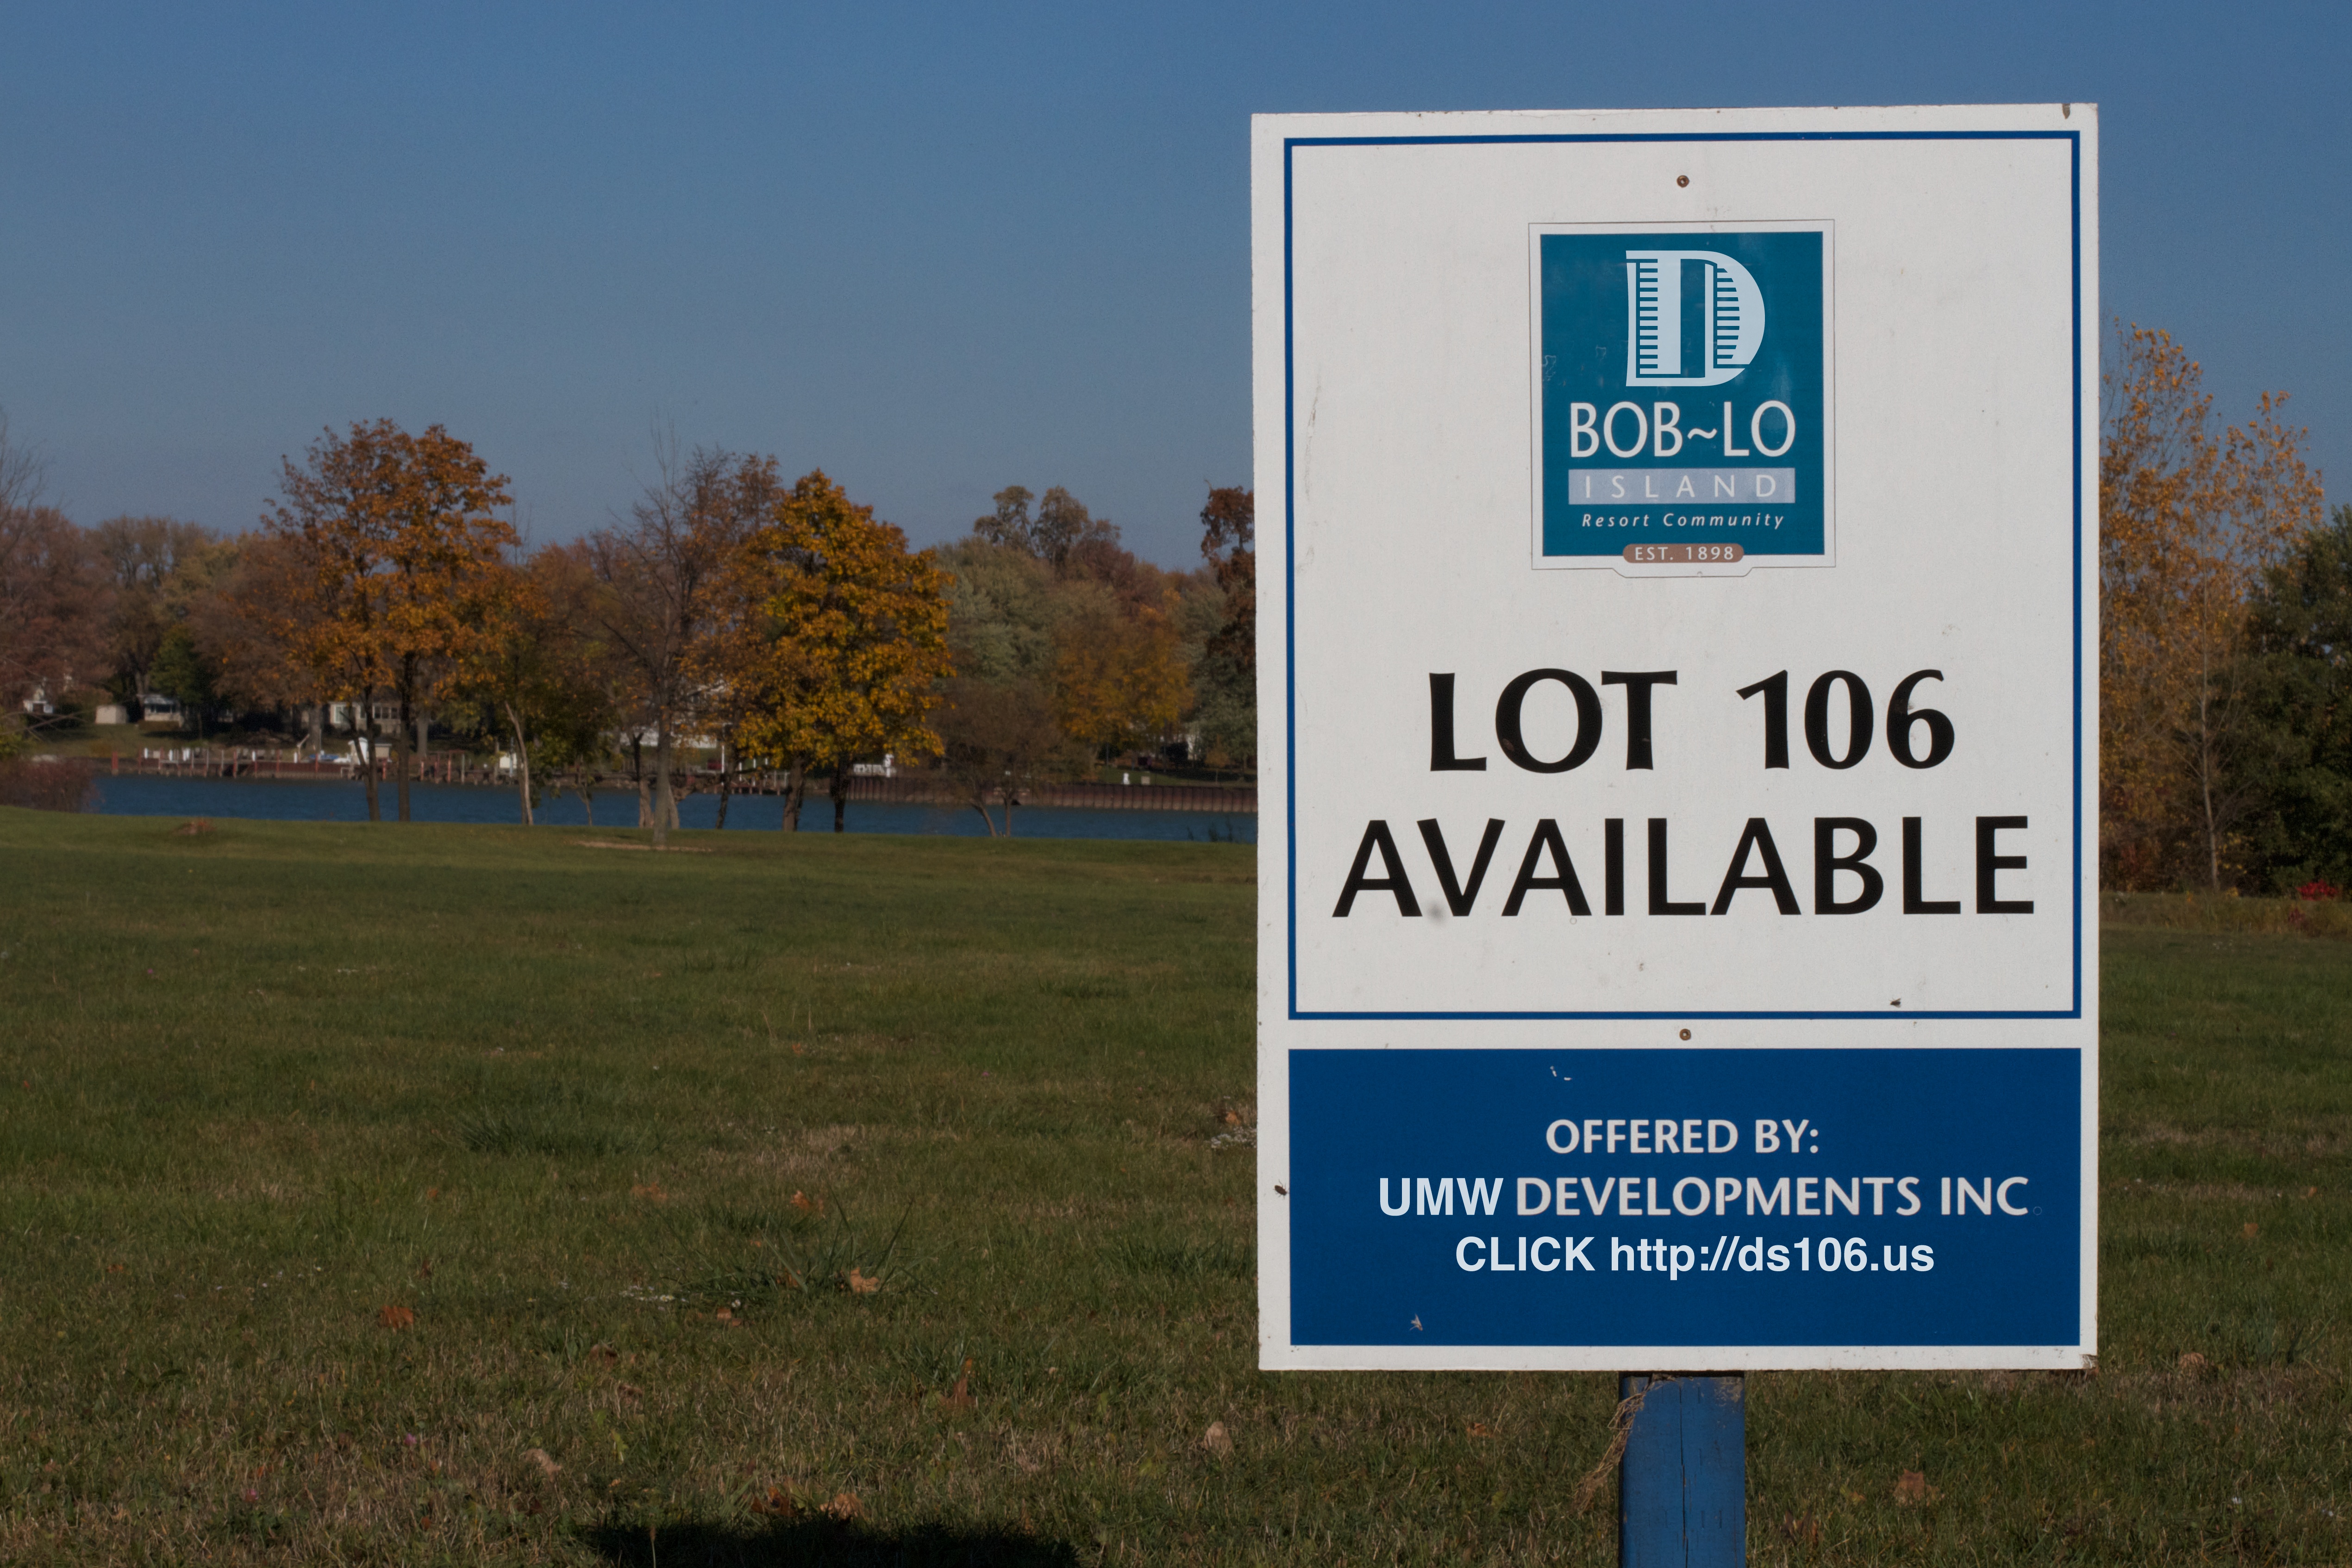
advertising, sign, community, signage, ds106, 106, traffic sign